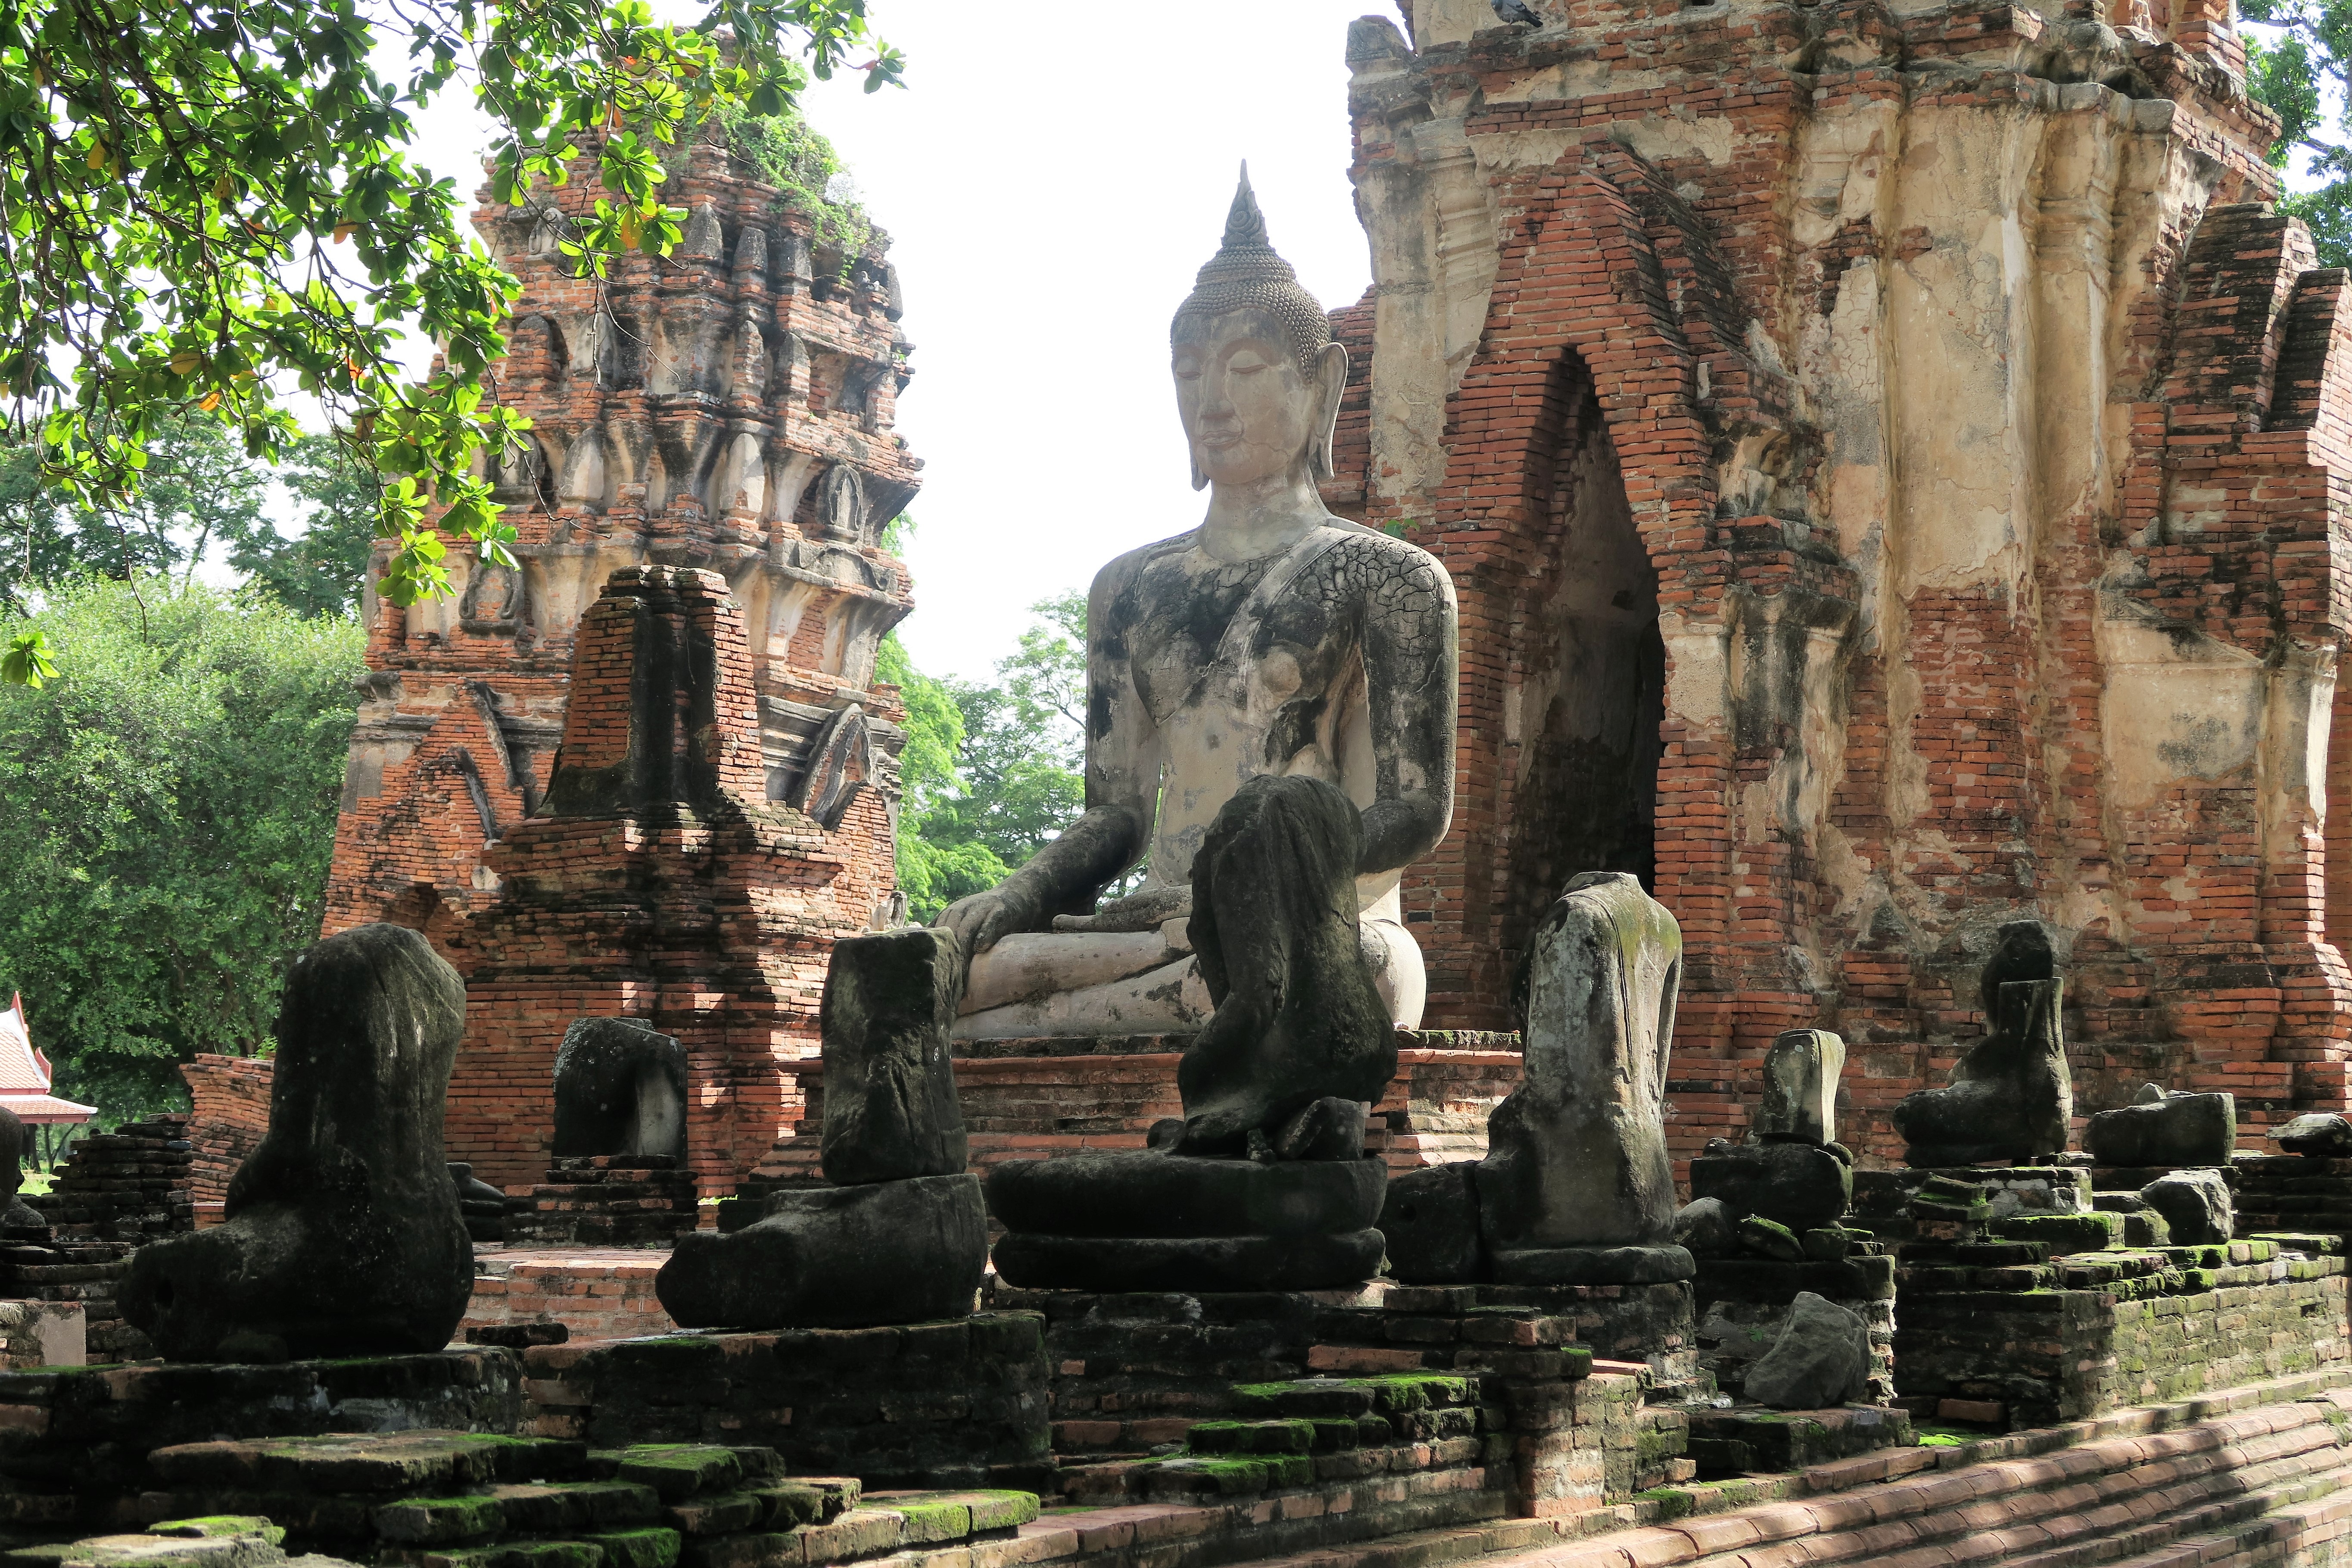
building, ruin, tourism, place of worship, thailand, temple, shrine, buddha, wat, ayutthaya, archaeological site, hindu temple, old temple, historic site, ancient history